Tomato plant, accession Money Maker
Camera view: tilt-top (135 deg); turntable rotation: 30 degrees
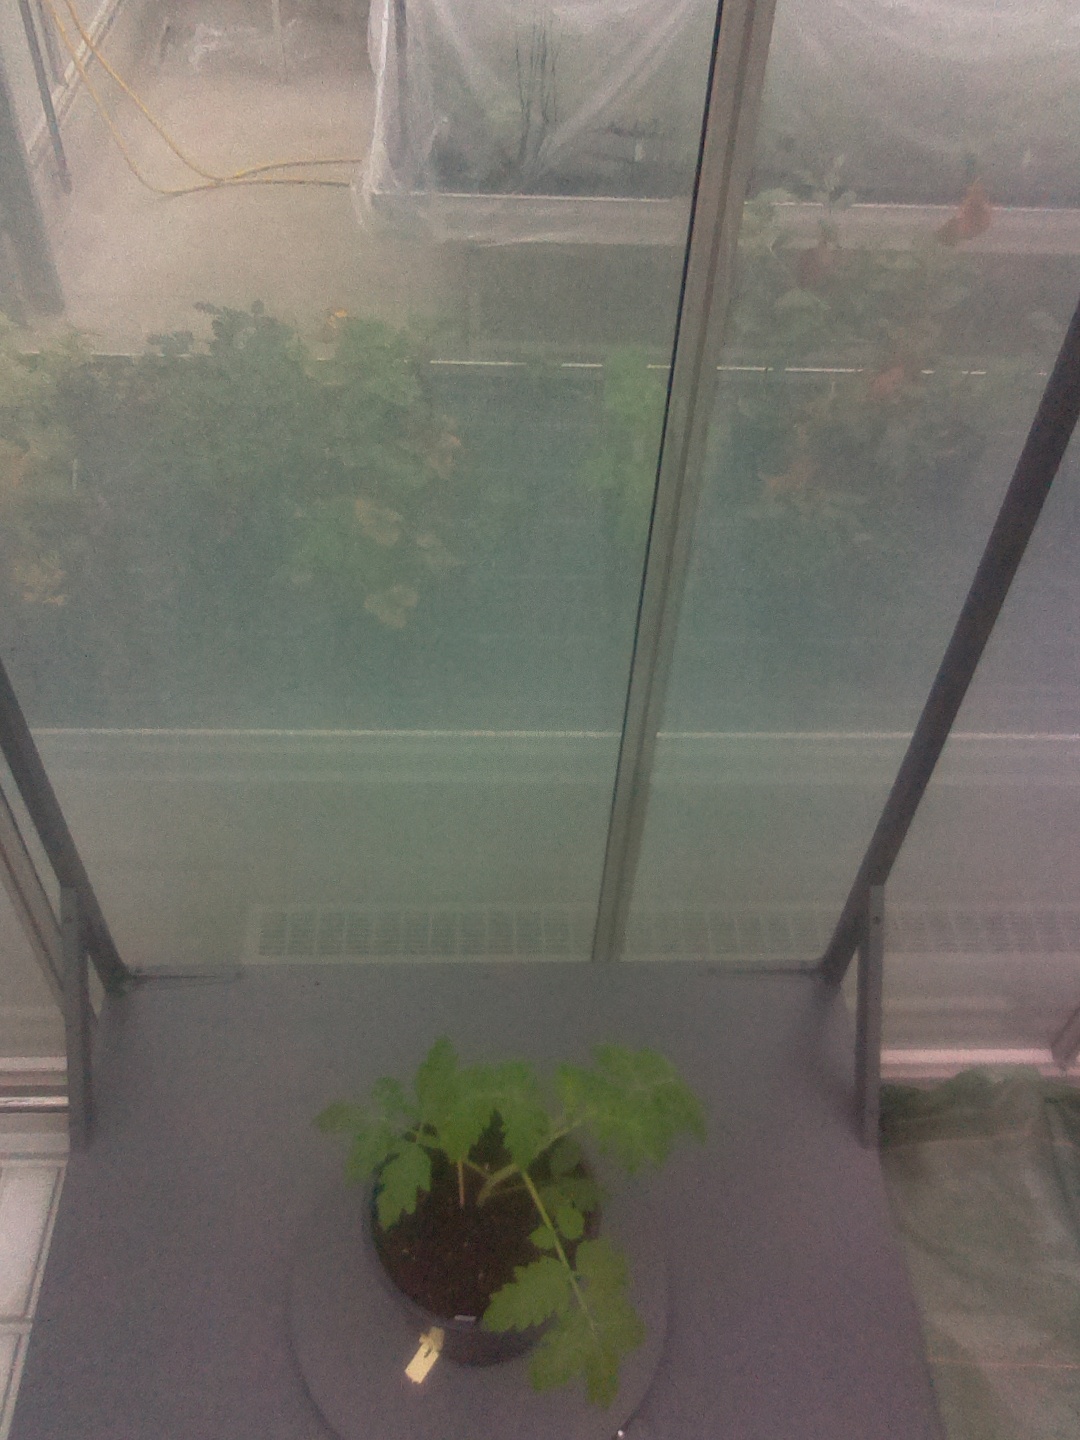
BBCH growth stage 13: 6 of true leaves visible